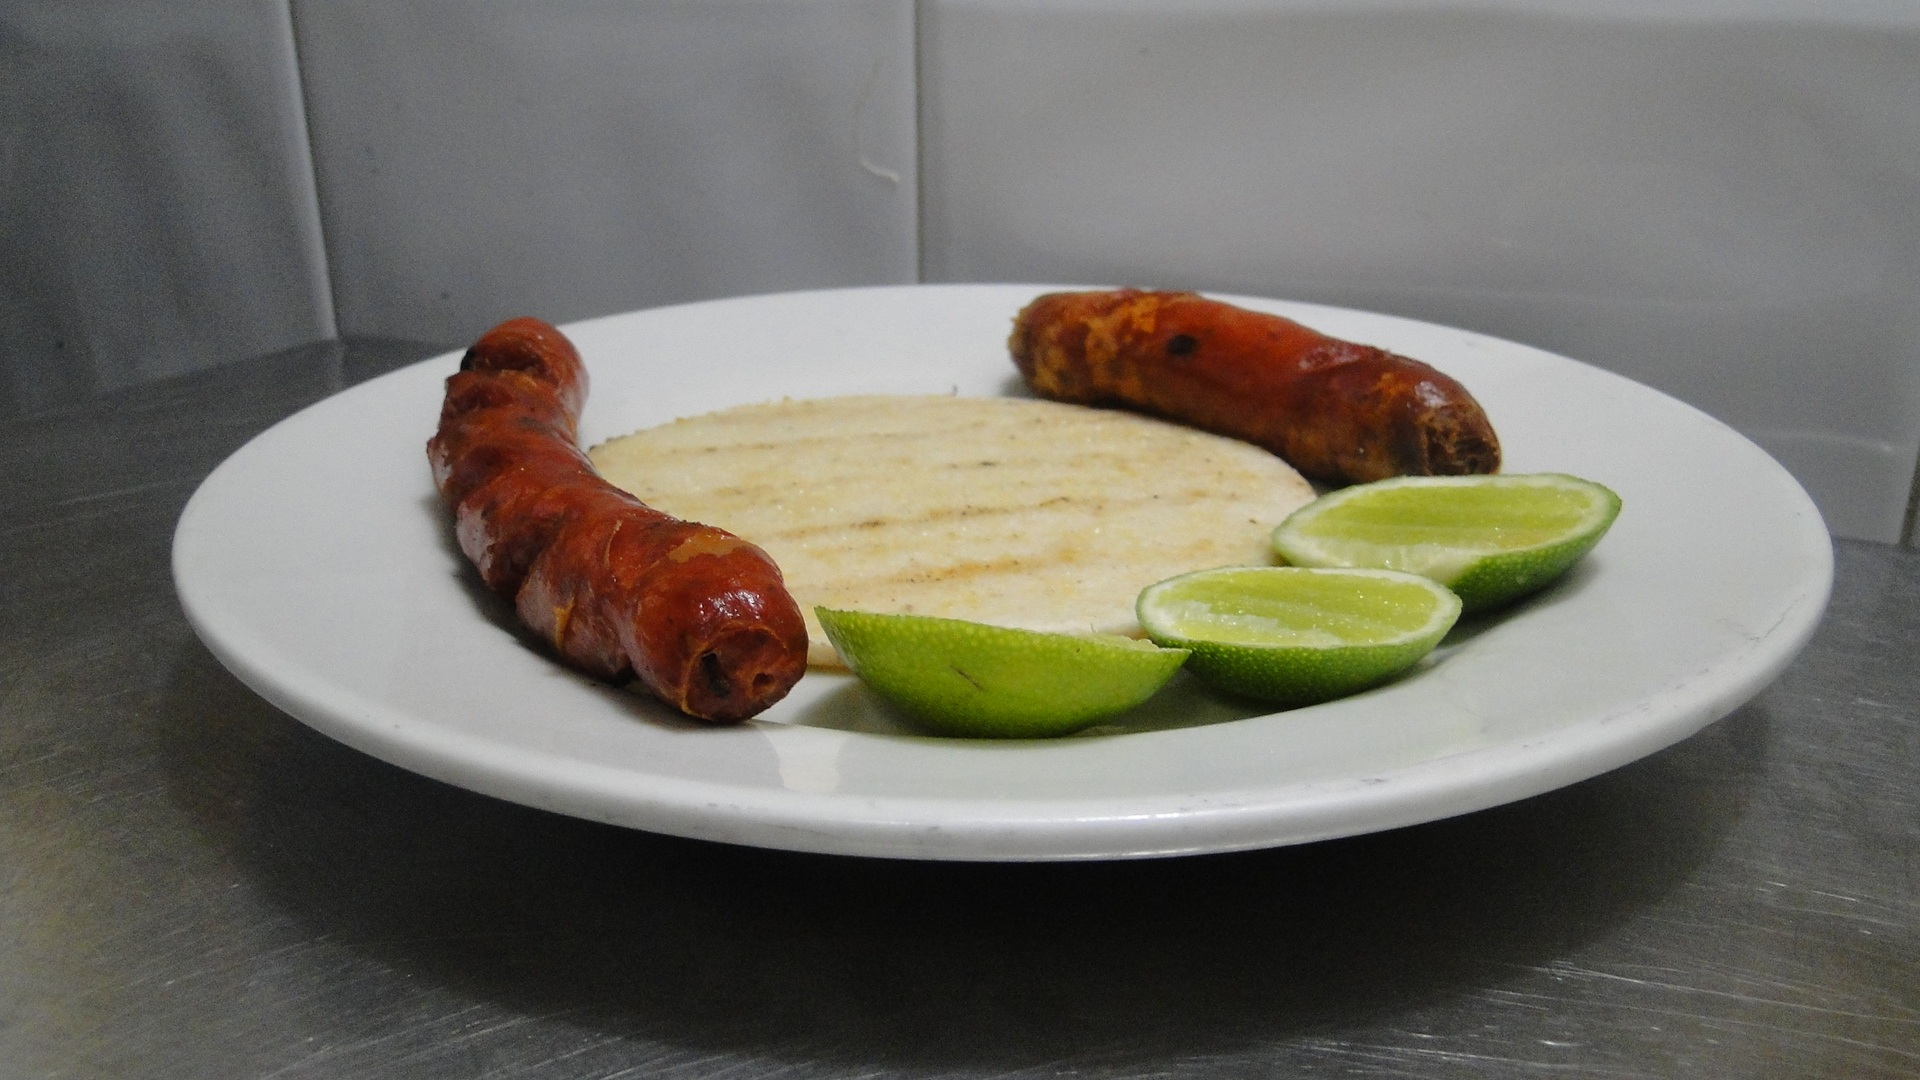
dish, meal, food, produce, meat, cuisine, bratwurst, sausages